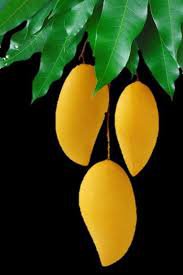
Label: Mango